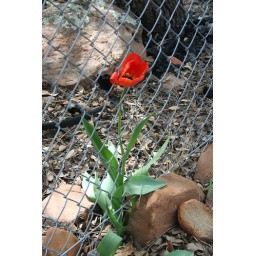
For this tulip, the grass (of which there is none) seems greener inside our fence at our cabin in Strawberry.